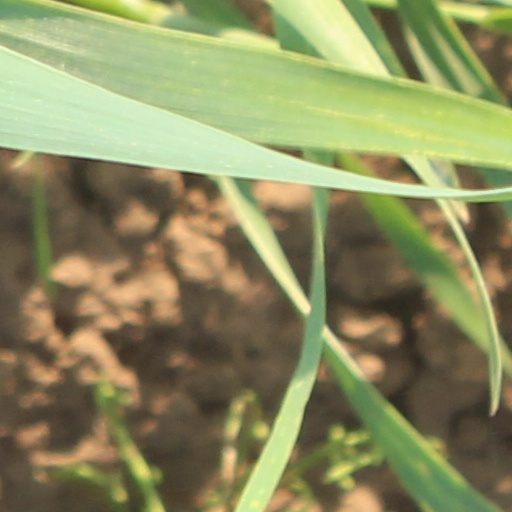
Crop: wheat